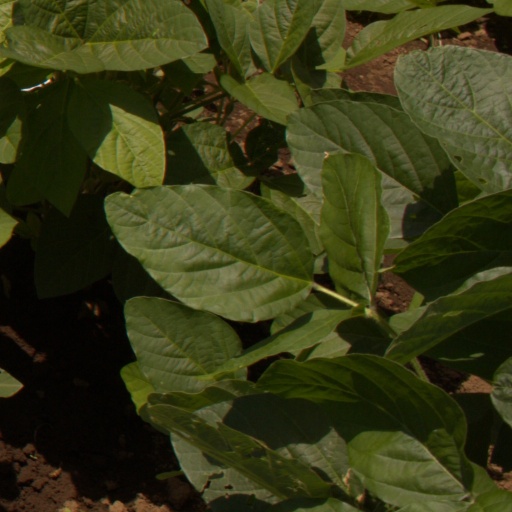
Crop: soybean